Capon Chapel

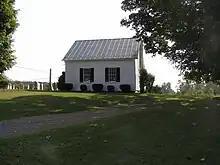
North and east sides viewed from the gravel driveway to the northwest

According to the church's caretaker, Brenda Hiett, the church's roof and siding were installed around 1900. A wrought iron fence, made by Stewart Iron Works in Cincinnati, Ohio, was installed around the church's cemetery. Electrical conduits were added to the interior of the church when it was electrified around 1930, and further electrical updates were made in 2011. The church's perimeter foundation of concrete blocks replaced the original stone piers in the early 1970s, and its wide, heart pine plank floors were sanded and re-lacquered. Around 1990, the Stewart Iron Works fence and gate were restored by White's Ornamental Ironworks.